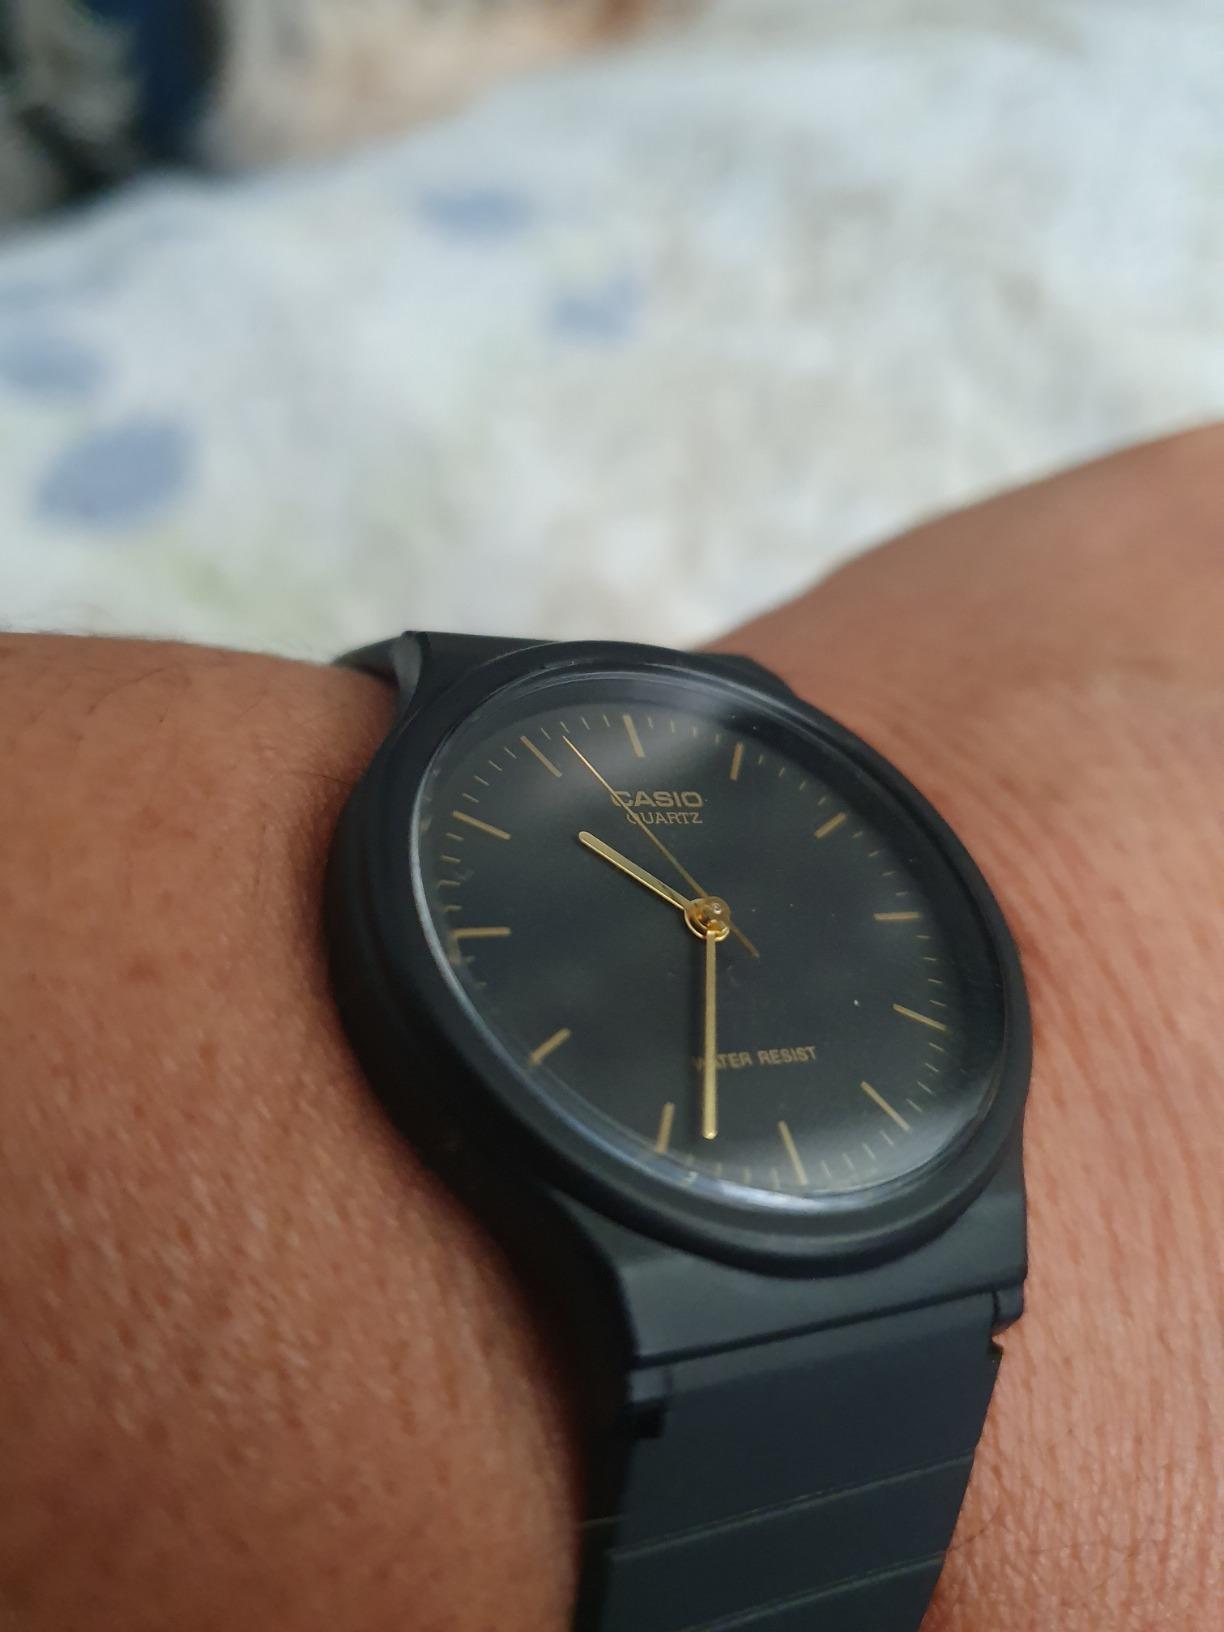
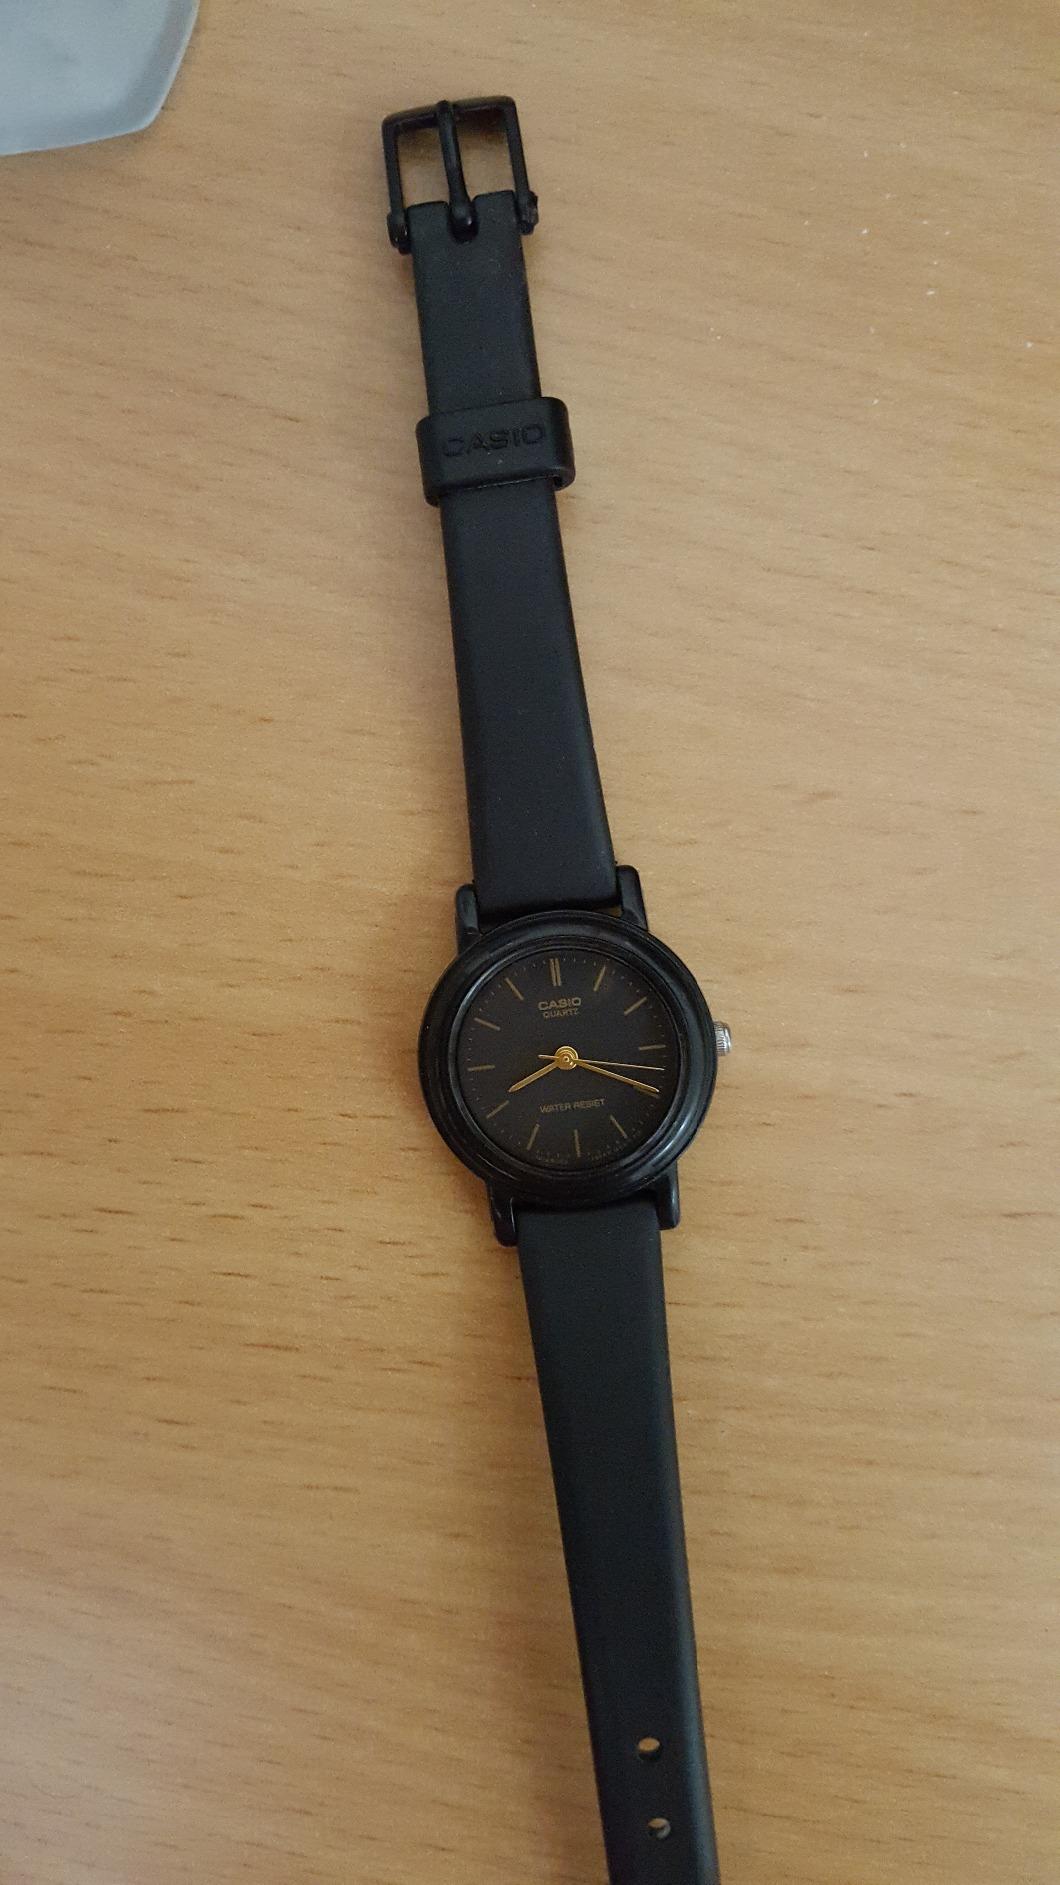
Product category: accessories_watch
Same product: no